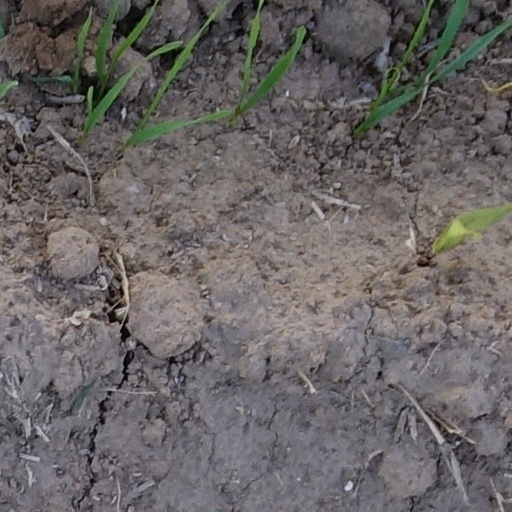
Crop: wheat